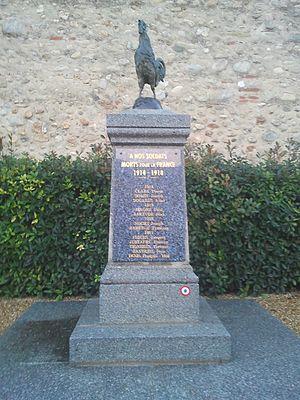
Monument aux morts de Saint-Jean-Lasseille
Saint-Jean-Lasseille est une commune française située dans le département des Pyrénées-Orientales en région Occitanie.